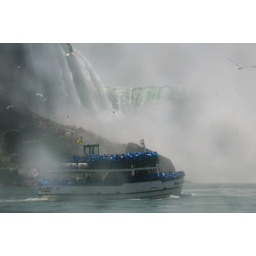
If board the boat to cruise by the fall...blue rain coat is for Canada, while yellow is for the US.....